Corporate Air Services HPF821

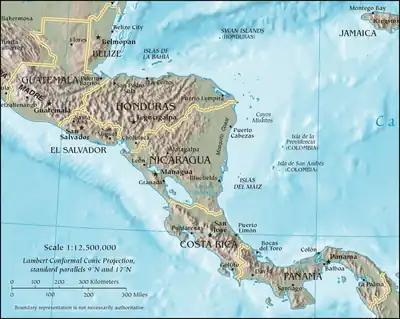
Map of Central America. The aircraft flew from El Salvador along the western coast of Nicaragua to Costa Rica, before turning and entering Nicaraguan airspace near Costa Rica

HPF821 departed from Ilopango International Airport, El Salvador, carrying a cargo of "60 collapsible AK-47 rifles, 50,000 AK-47 rifle cartridges, several dozen RPG-7 grenade launchers and 150 pairs of jungle boots". The aircraft flew along the western coast of Nicaragua to Costa Rica, entering Costa Rica from the northwest. Here, it turned and headed for Nicaragua. After entering Nicaraguan airspace near the border with Costa Rica, the aircraft was maneuvering down towards 2,500 feet in preparation for dropping off its cargo. The young Sandinista soldier named José Fernando Canales Alemán sighted the cargo plane. He fired a Russian-made shoulder mounted SAM-7 (9K32 Strela-2) surface-to-air missile. It crashed near San Carlos, Río San Juan, killing three of its four crew: William J. Cooper, Wallace "Buzz" Sawyer, and radio operator Freddy Vilches. The fourth, Eugene Hasenfus, parachuted to safety, but was captured within 24 hours. Hasenfus was a former Marine who had previously flown CIA missions in Laos and Vietnam, in the CIA's infamous Air America program.